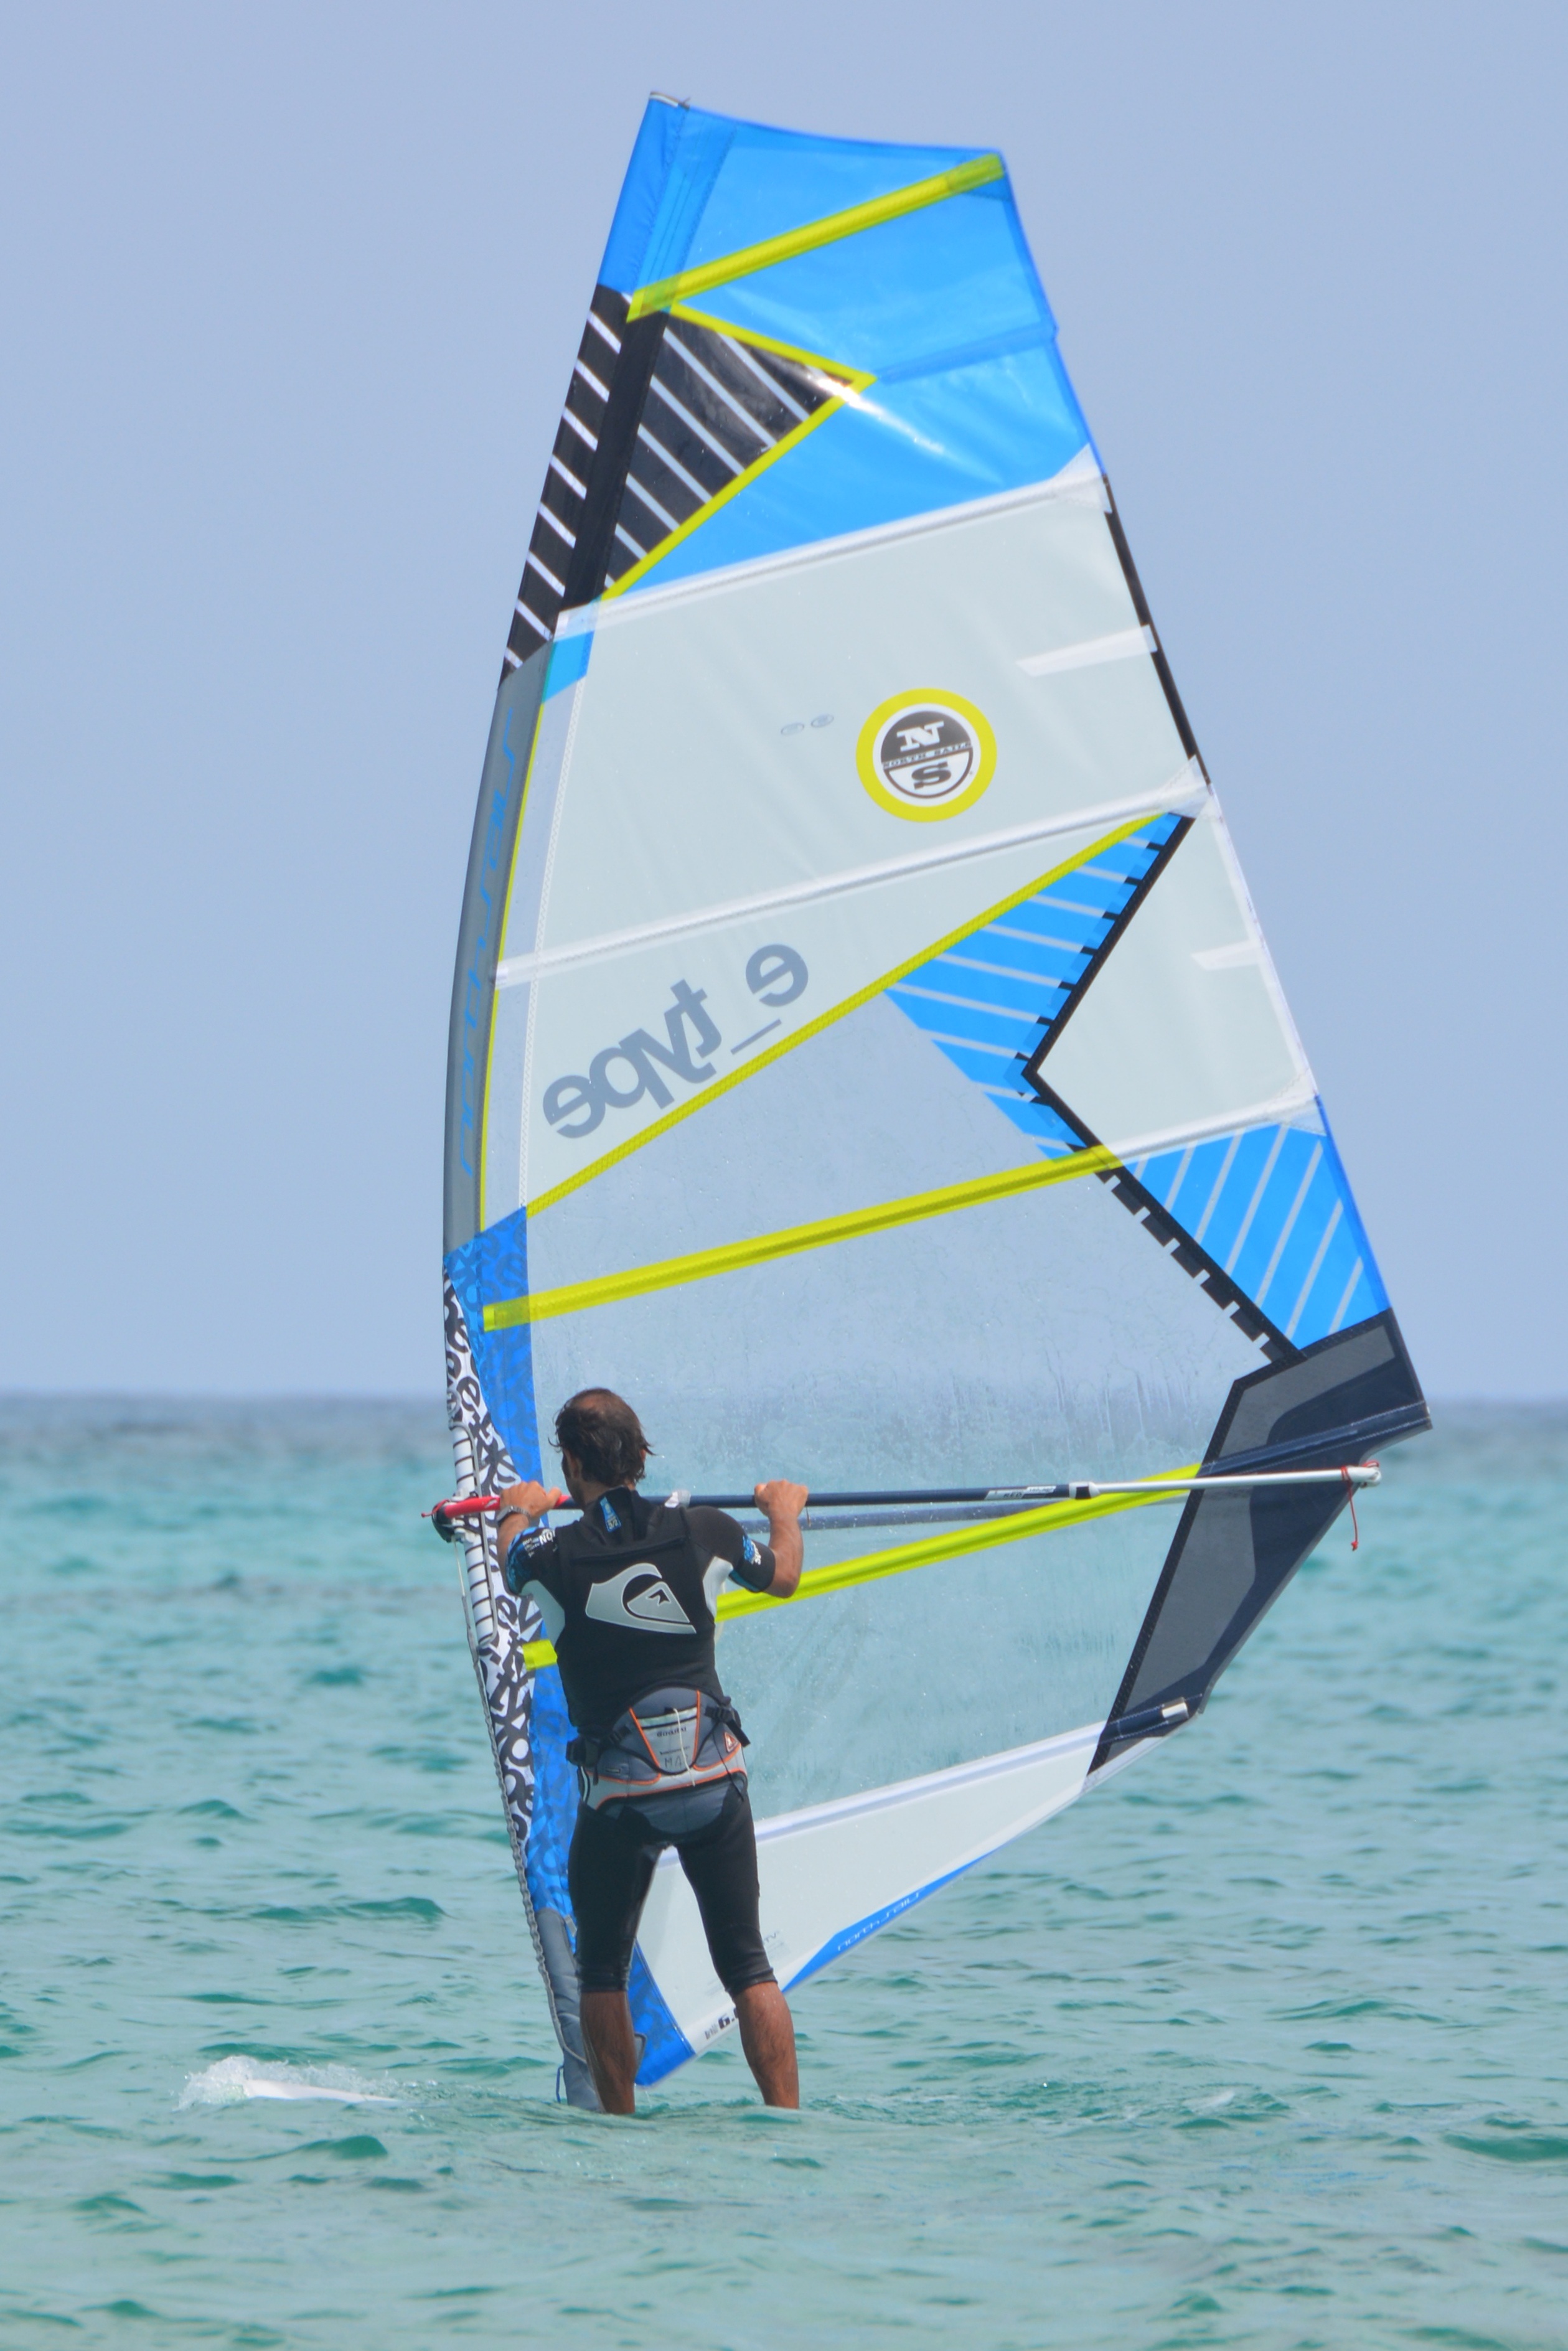
man, sea, people, wind, vehicle, sailing, sailboat, toy, windsurf, sports, windsurfing, sail, sailing ship, water sport, boardsport, individual sports, dinghy sailing